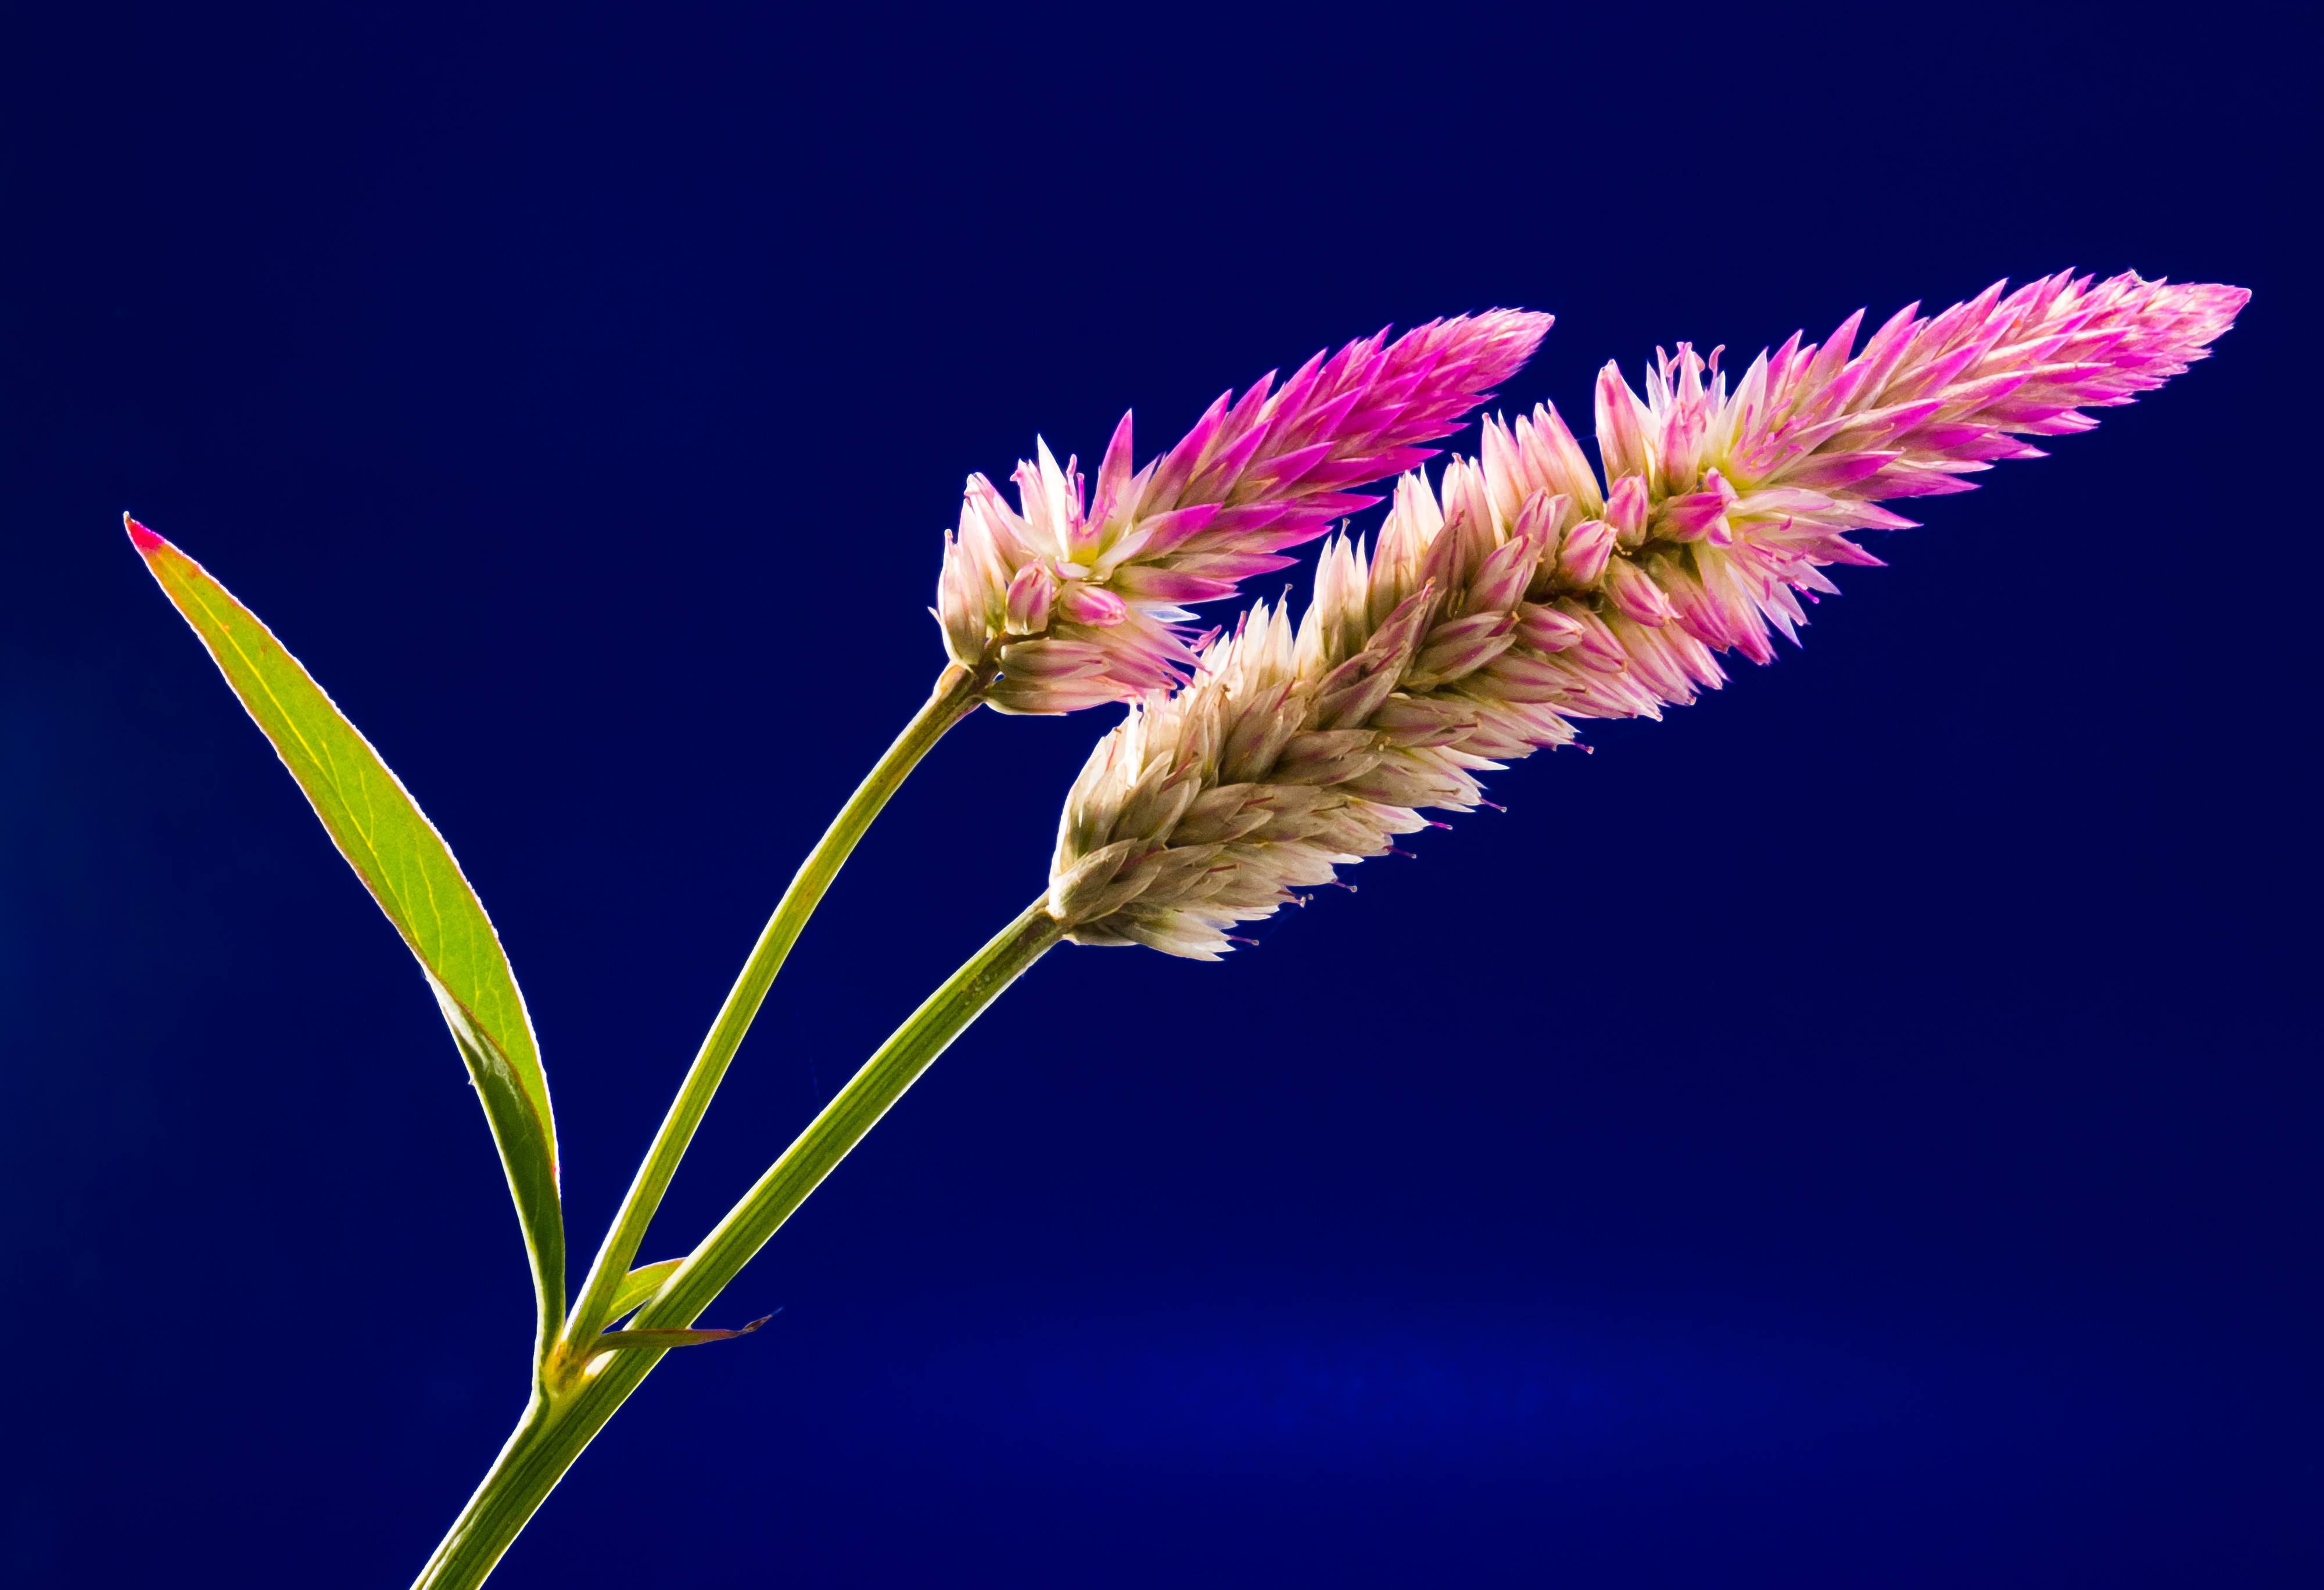
grass, branch, blossom, plant, leaf, flower, bloom, pollen, close, flora, wild flower, macro photography, flowering plant, daisy family, grass family, plant stem, land plant